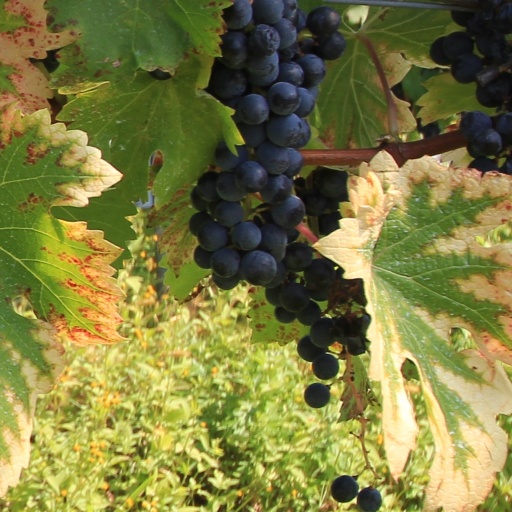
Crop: grape